Aase Gulbrandsen

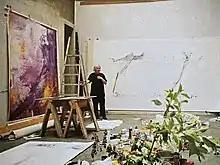
Aase Gulbrandsen in her studio in Oslo City Hall

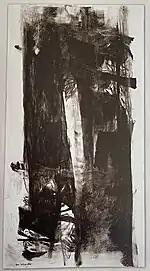
Aase Gulbrandsen, charcoal drawing. Oslo Concert Hall, 1979.

She employed a variety of techniques, including charcoal, graphite pencils, oil paint, pastels, and lithography. Her breakthrough came during a solo exhibition at Oslo Kunstforening in 1974, showing charcoal art that was quite unlike anything seen before.